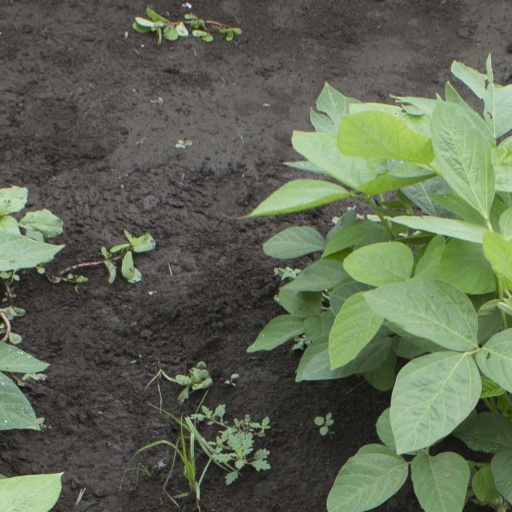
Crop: soybean